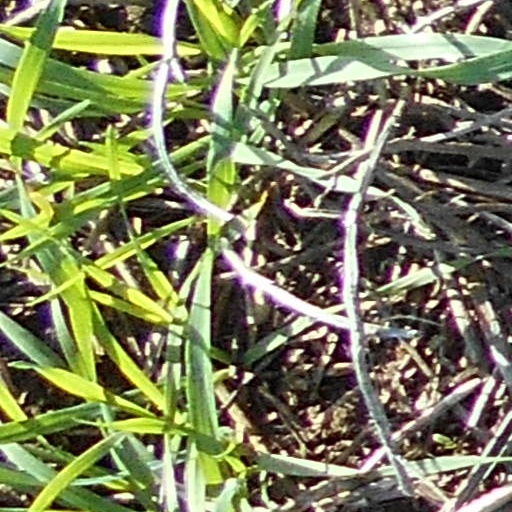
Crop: wheat